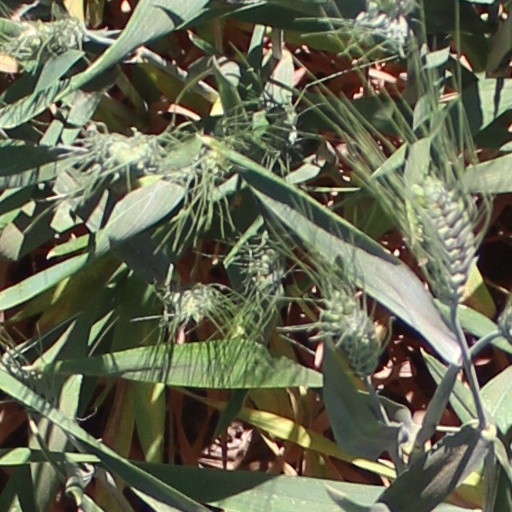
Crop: wheat